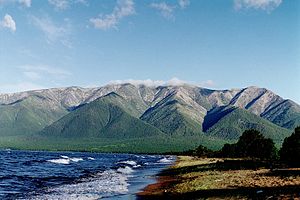
Bajkalsøen
Bajkalsøen er en sø i det sydlige Sibirien i Rusland mellem Irkutsk oblast Republikken Burjatia.